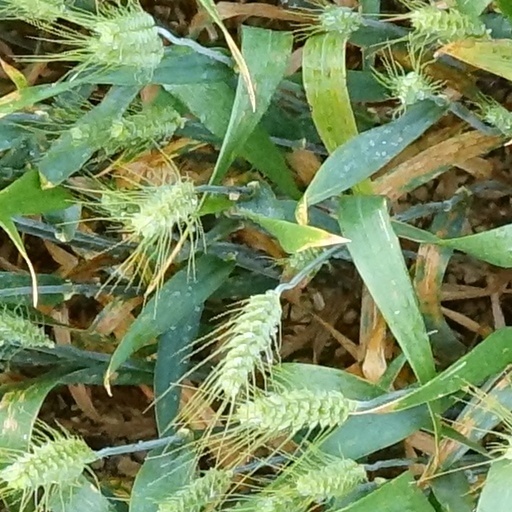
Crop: wheat